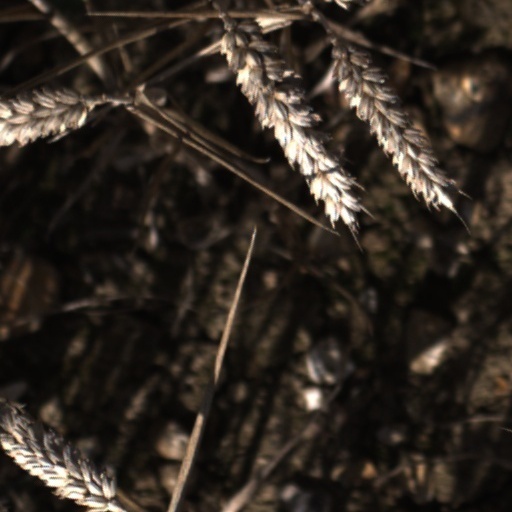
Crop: wheat